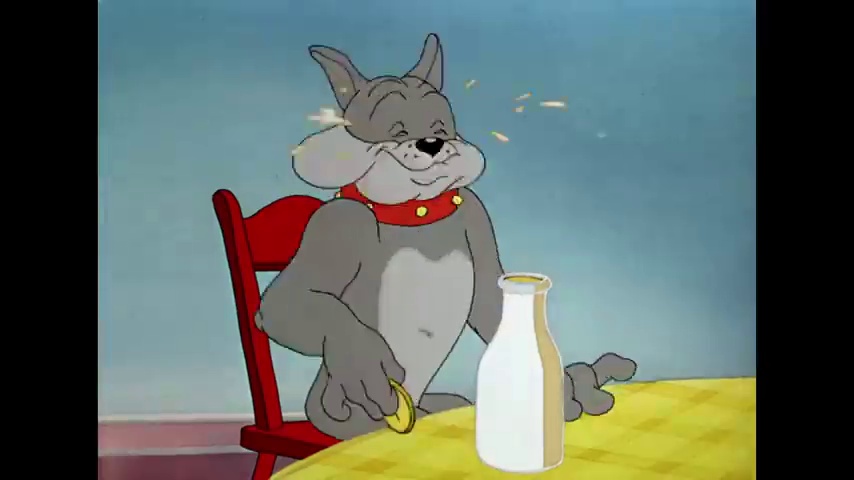
Portrait style: Cartoon Portrait